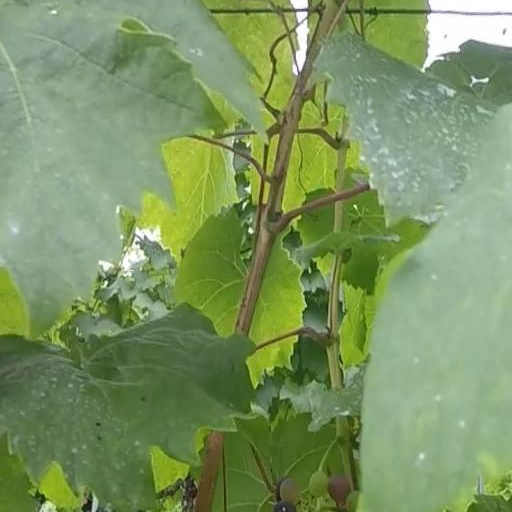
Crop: grape